George Douglas of Parkhead

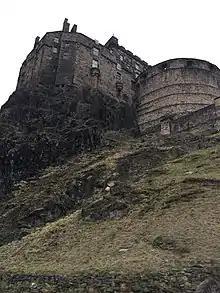
George Douglas supervised the building of the half-moon battery at Edinburgh Castle

After Edinburgh Castle was recovered from William Kirkcaldy of Grange in May 1573, George Douglas was appointed its Captain or keeper by his half-brother Regent Morton. George Douglas supervised the rebuilding of part of the back wall and other repairs, buying lime, sand, slate and glass. Part of the running expenses, or "sustenation" of the castle was paid to Douglas from the customs of Edinburgh town by Robert Gourlay.